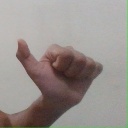
अक्षर: त